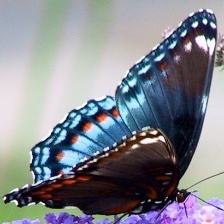
Species: RED SPOTTED PURPLE
Butterfly family (ImageNet category): admiral